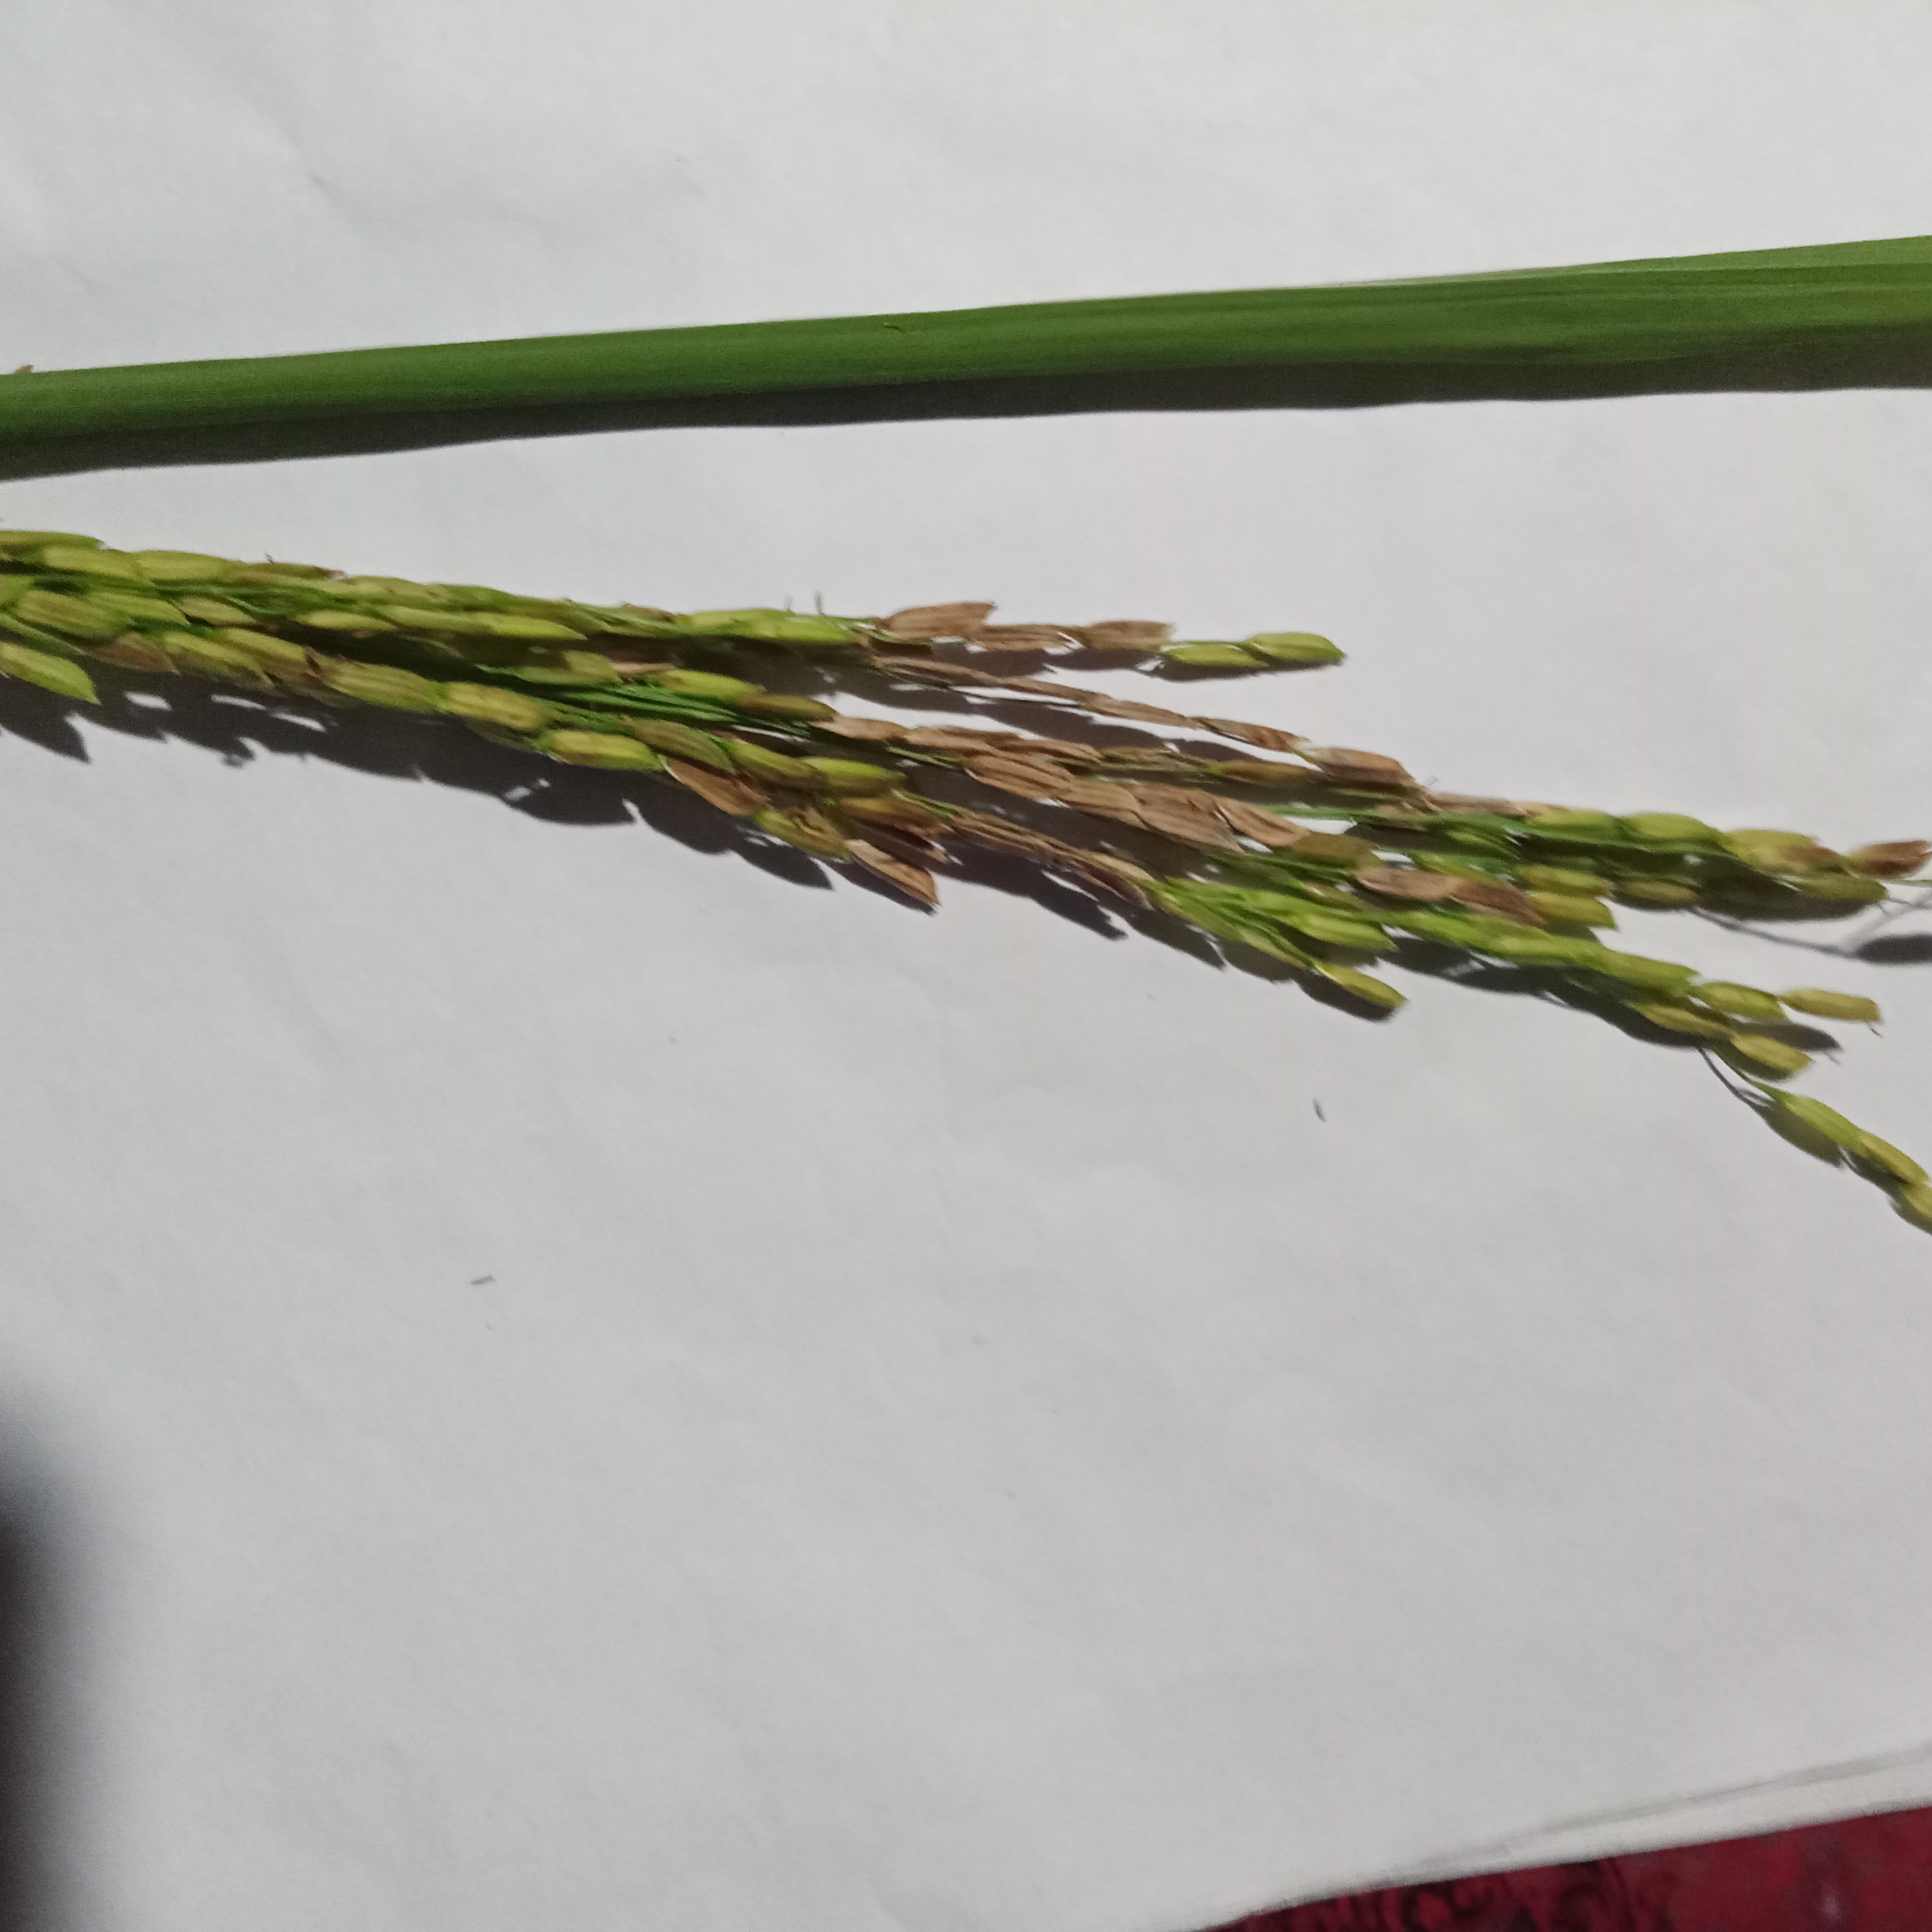
Nhãn: Bệnh Đạo ôn lá và cổ bông (Rice leaf and neck blast)